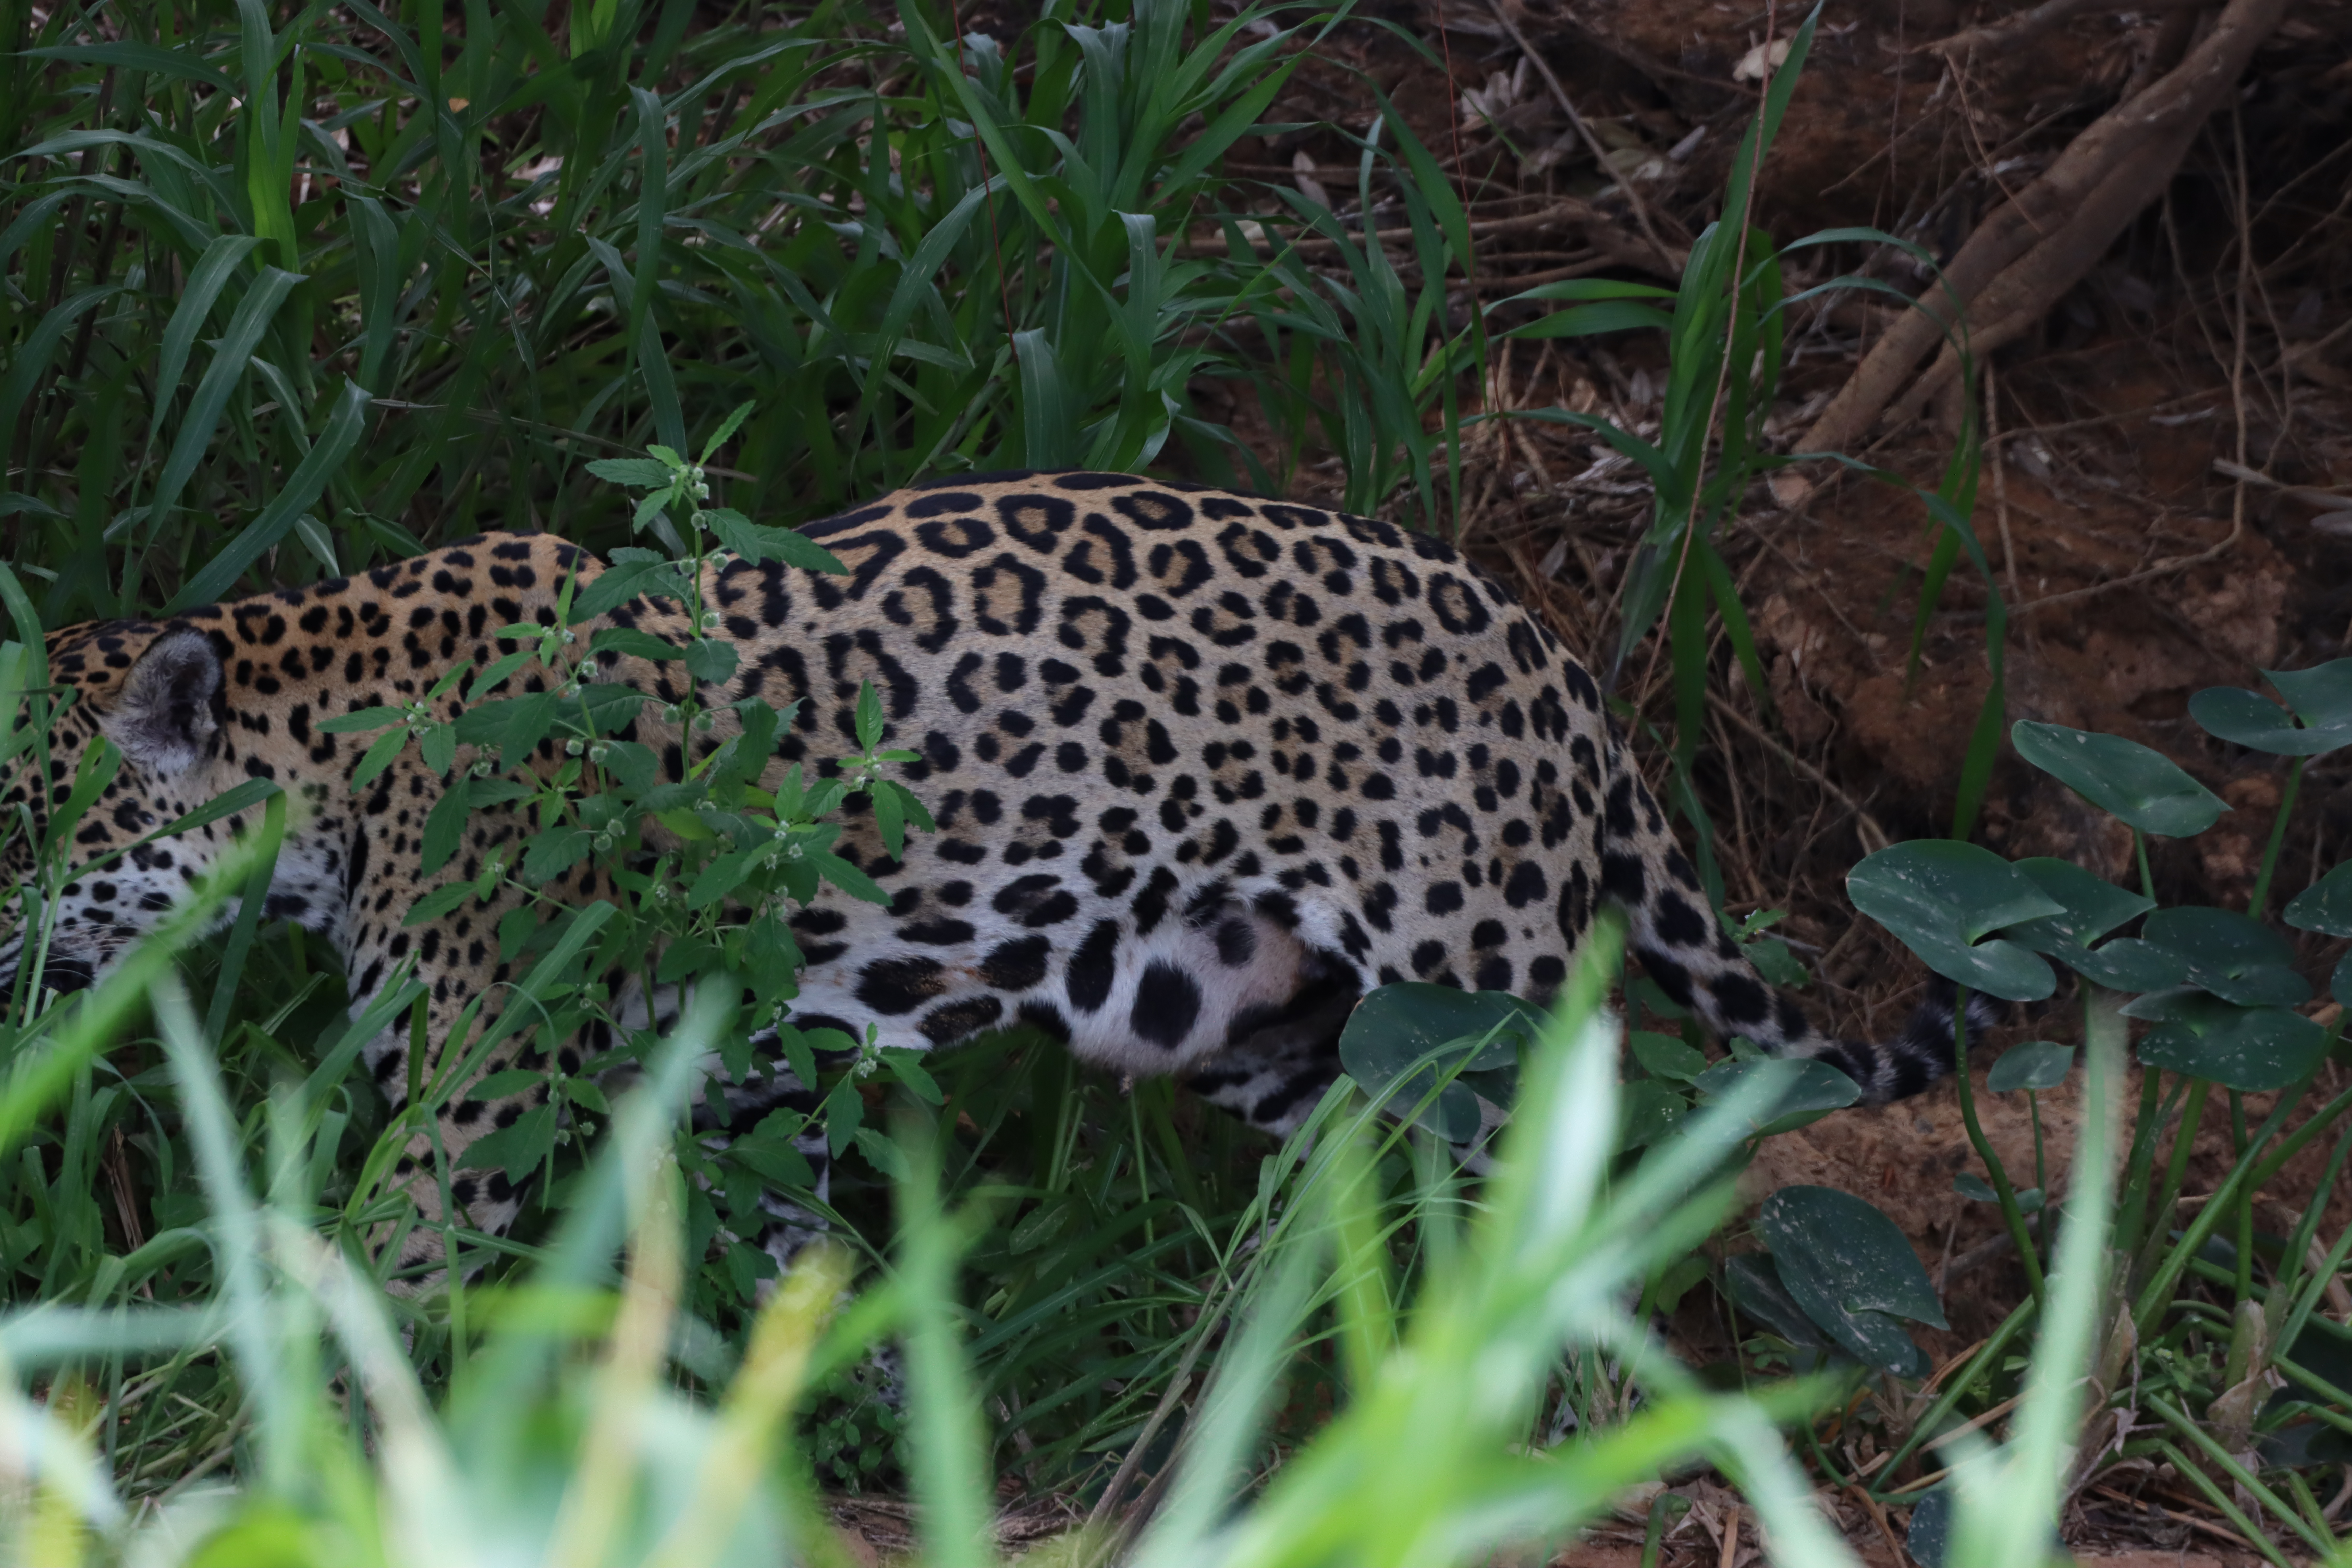
Jaguar: Jaju